Aa Ammayi Gurinchi Meeku Cheppali

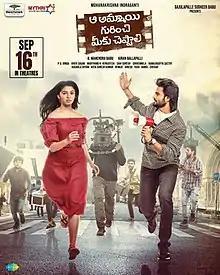
Theatrical release poster

Aa Ammayi Gurinchi Meeku Cheppali is a 2022 Indian Telugu-language romantic drama film written and directed by Mohana Krishna Indraganti and produced by Benchmark Studios and Mythri Movie Makers. The film stars Sudheer Babu and Krithi Shetty. The music is composed by Vivek Sagar with cinematography by P. G. Vinda and editing by Marthand K. Venkatesh.